2012 Faroe Islands Premier League

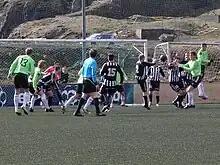
TB Tvøroyri vs. B36 Tórshavn on 15 April 2012.

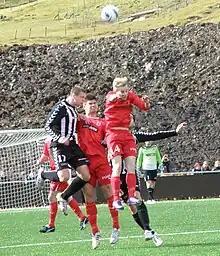
TB Tvøroyri vs. ÍF Fuglafjørður in 6. round on 29 April 2012, the first match on TB's new stadium Við Stórá.

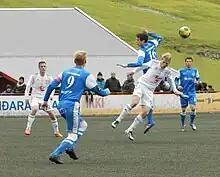
FC Suðuroy vs. KÍ Klaksvík in the 15. round on 30. June 2012.

The schedule consisted of a total of 27 rounds. Each team played three games against every opponent in no particular order. At least one of the games had to be at home and at least one had to be away. The additional home game for every match-up was randomly assigned prior to the season, with the top five teams of the previous season having 5 home games.